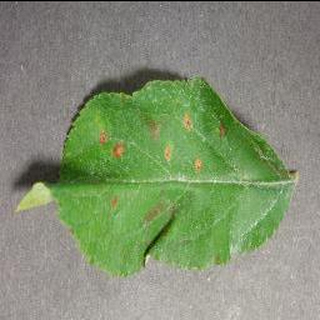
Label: apple_cedar_apple_rust